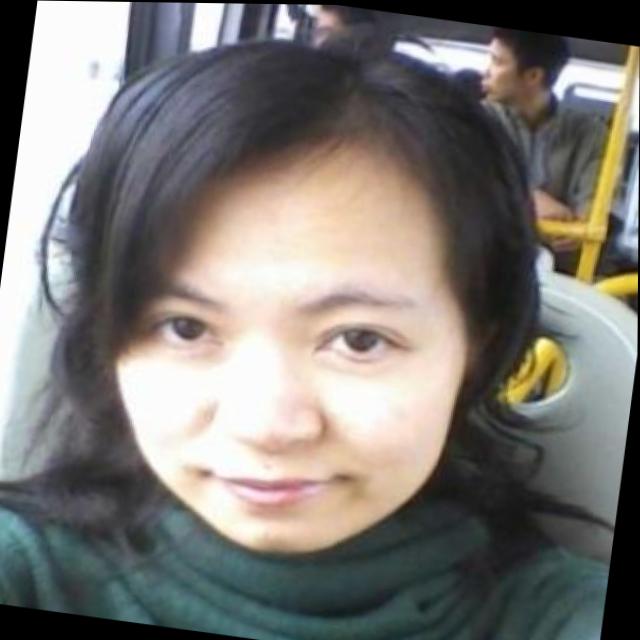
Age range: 21-44